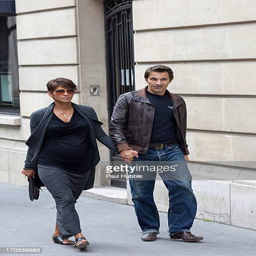
actor and celebrity are seen